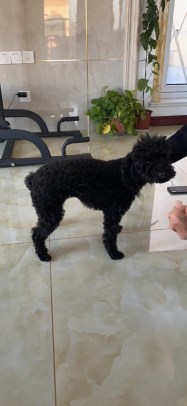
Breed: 7449-n000128-teddy